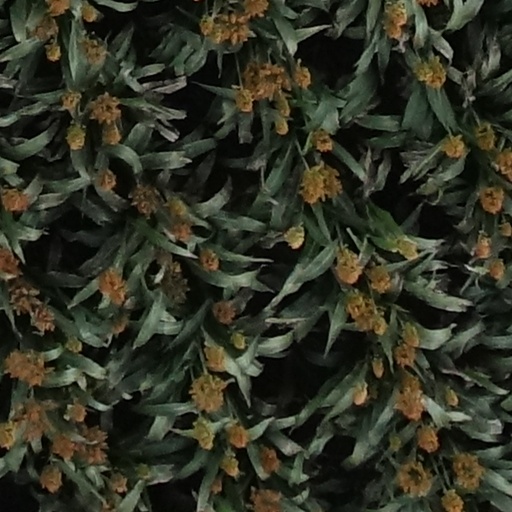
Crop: sorghum